Galore (film)

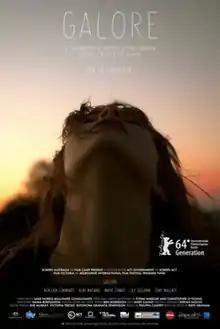
Film poster

Galore is a 2013 Australian drama film directed by Rhys Graham and starring Ashleigh Cummings, Toby Wallace and Lily Sullivan. The film is a coming-of-age story set during one particularly hot summer in suburban Canberra.